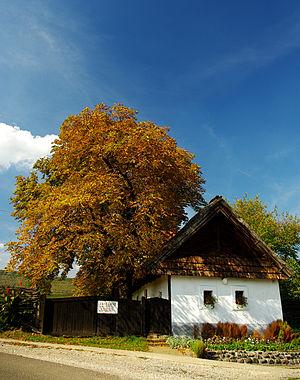
Maison villageoise traditionnelle (""Kapásház""), à Abasár, comitat Heves, Hongrie) This is a photo of a monument in Hungary. Identifier: 5408"
Abasár est un village et une commune du comitat de Heves en Hongrie.